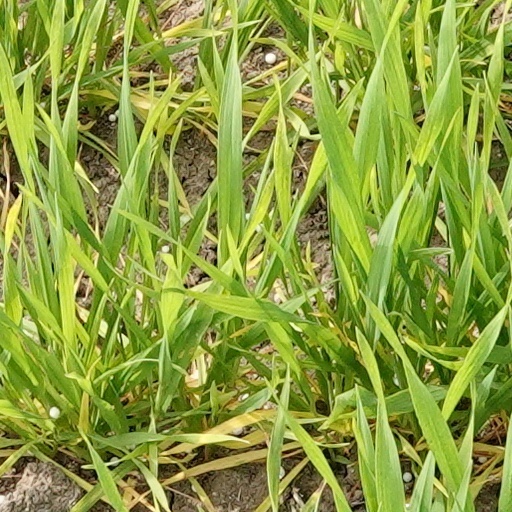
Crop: wheat